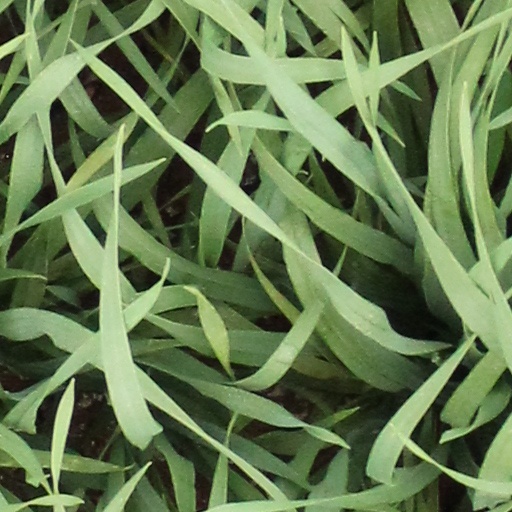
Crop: wheat